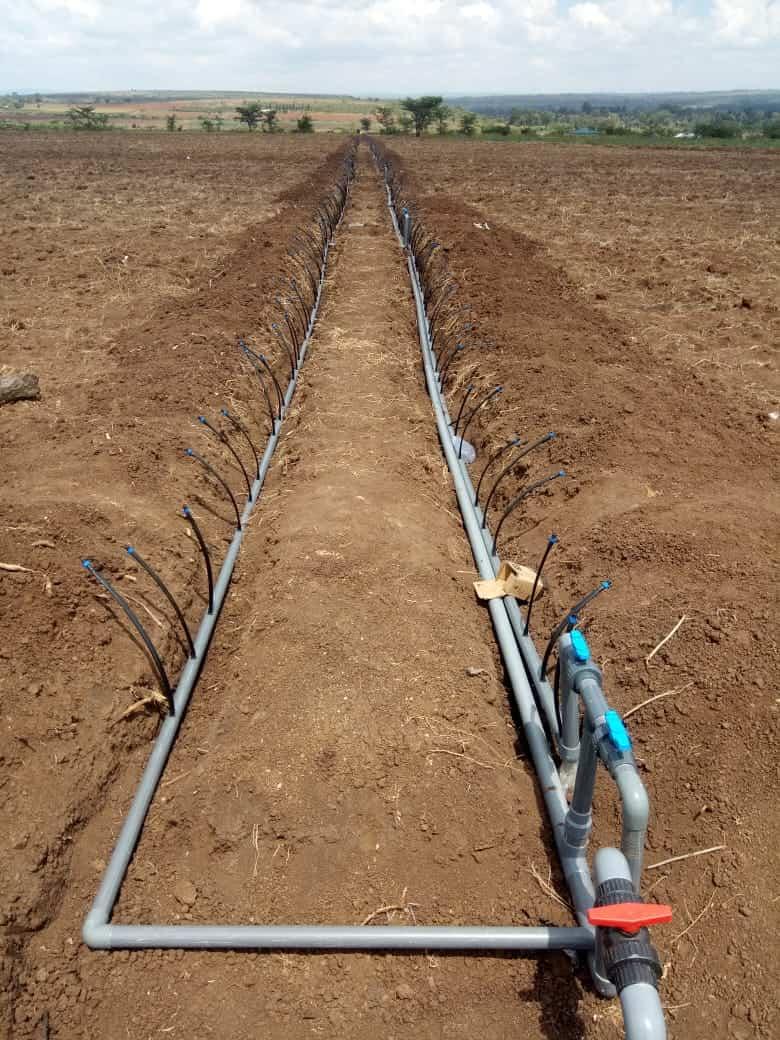
Huu ni mojawapo wa mfumo wa kilimo cha kisasa ambapo tunaonyeshwa mabomba ya ya plastiki ambayo imewekwa mashimo na juu yake kuekezwa vibmba vidogo vidogo ambavyo vinasaidia kupitisha maji kwa mimea iliyo katika hizo pande.